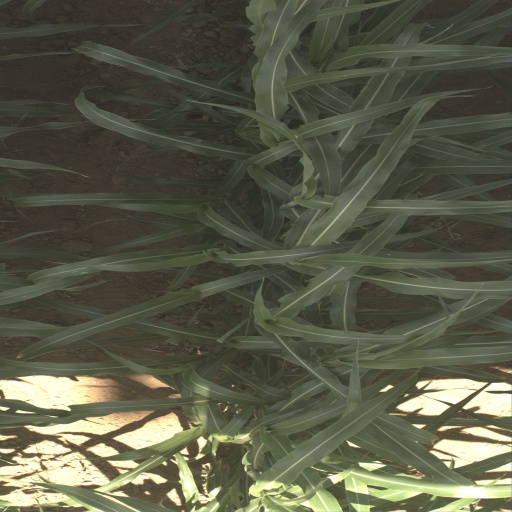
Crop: sorghum